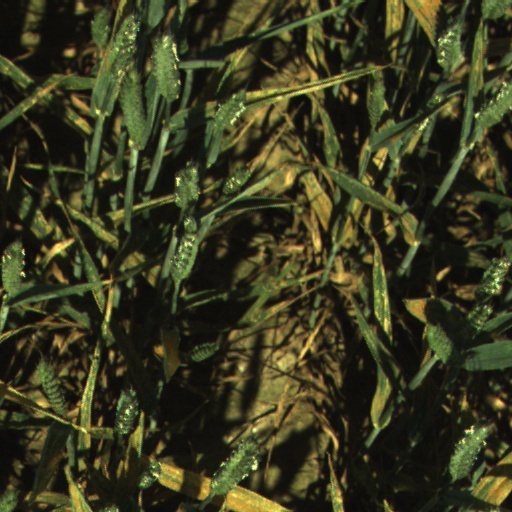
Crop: wheat